Ancient Egyptian literature

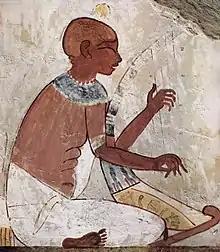
A blind harpist, from a mural of the Eighteenth dynasty of Egypt, 15th century BC

Parkinson defines tales as "...non-commemorative, non-functional, fictional narratives" that usually employ the key word "narrate" ("sdd"). He describes it as the most open-ended genre, since the tales often incorporate elements of other literary genres. For example, Morenz describes the opening section of the foreign adventure tale "Sinuhe" as a "...funerary self-presentation" that parodies the typical autobiography found on commemorative funerary . The autobiography is for a courier whose service began under Amenemhat I. Simpson states that the death of Amenemhat I in the report given by his son, coregent, and successor Senusret I (r. 1971–1926 BC) to the army in the beginning of "Sinuhe" is "...excellent propaganda". Morenz describes "The Shipwrecked Sailor" as an expeditionary report and a travel-narrative myth. Simpson notes the literary device of the story within a story in "The Shipwrecked Sailor" may provide "...the earliest examples of a narrative quarrying report". With the setting of a magical desert island, and a character who is a talking snake, "The Shipwrecked Sailor" may also be classified as a fairy tale. While stories like "Sinuhe", "Taking of Joppa", and the "Doomed prince" contain fictional portrayals of Egyptians abroad, the "Report of Wenamun" is most likely based on a true account of an Egyptian who traveled to Byblos in Phoenicia to obtain cedar for shipbuilding during the reign of Ramesses XI.